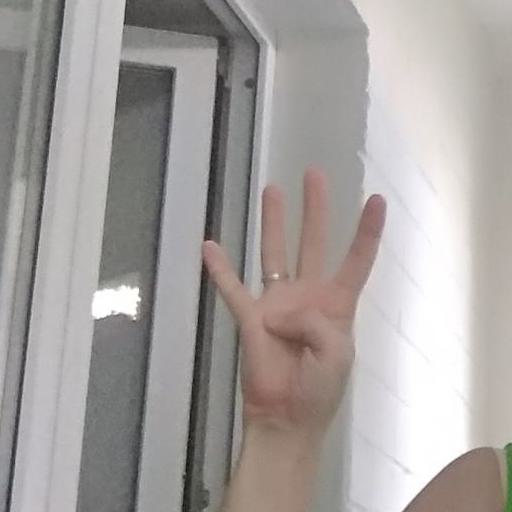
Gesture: four